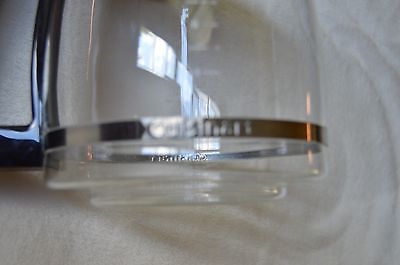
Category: coffee maker